Strap-toothed whale

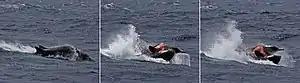
A strap-tooth beaked whale is seen porpoising through the water as a killer whale attacks its right flank, resulting in a large bite wound

Strap-toothed beaked whales have not been commercially hunted; however, they are at risk from entanglement and disturbance from anthropogenic noise. Intense noise, particularly that from sonar, has been shown to cause panic, rapid ascent and subsequent death due to decompression sickness in a number of beaked whale species.